Agustín Figuerola

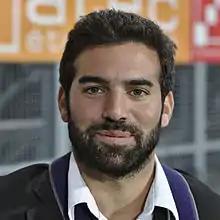

Agustín Figuerola (born January 27, 1985) is an Argentine rugby union footballer for Brive in the Top 14. He has played at both scrum-half and fly-half. He has also played for Argentina.